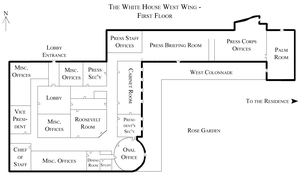
La Maison-Blanche est la résidence officielle et le bureau du président des États-Unis. Elle se situe au 1600, Pennsylvania Avenue NW à Washington D.C. Le bâtiment en grès d'Aquia Creek et peint en blanc, construit entre 1792 et 1800, s'inspire du style georgien. Il est le lieu de résidence, de travail et de réception de tous les présidents américains depuis John Adams, deuxième président des États-Unis, qui y entre en 1800.
L'aile Ouest est le nom du bâtiment abritant les bureaux du président des États-Unis. Elle fait partie du complexe de la Maison-Blanche et est située juste à l'ouest de la Résidence exécutive, le corps central, résidentiel et historique de la Maison-Blanche, à laquelle elle est reliée par une colonnade. Moins haute que le bâtiment central et largement dissimulée par les arbres, l'aile Ouest est peu visible de l'extérieur. Elle comprend un rez-de-chaussée/rez-de-jardin où se trouvent les principales pièces dont le bureau ovale et la Cabinet Room, la salle où se réunit le cabinet présidentiel, un petit étage et un sous-sol où se trouve la Situation Room, une salle d'opérations pour gérer les situations d'urgence.